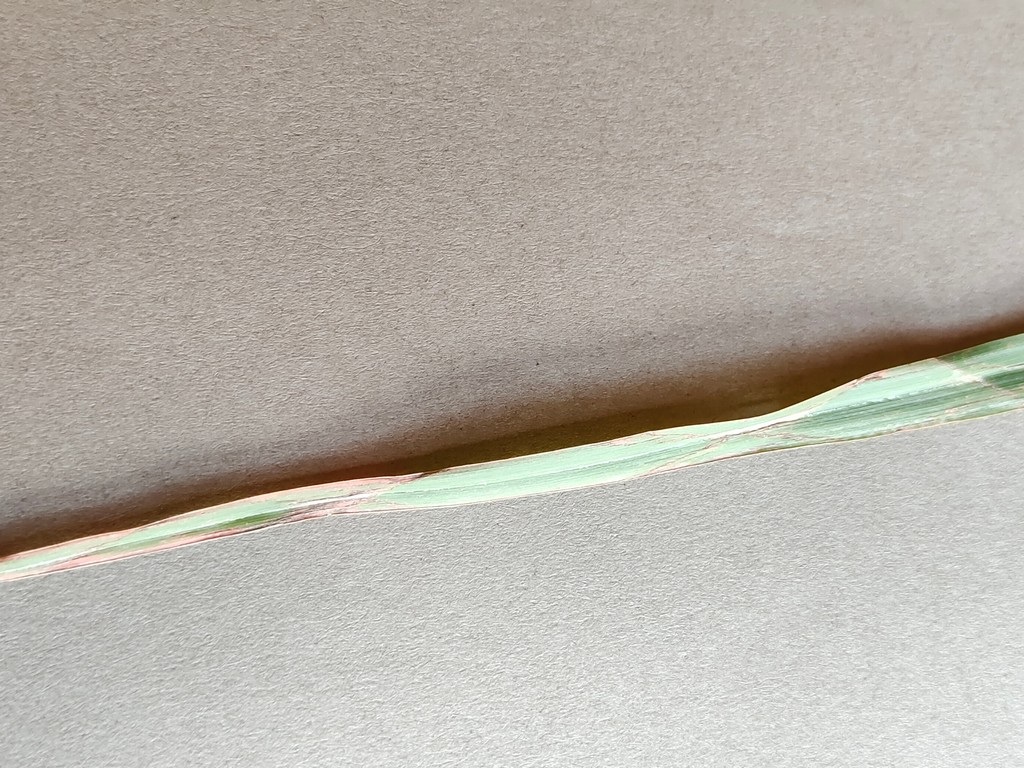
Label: Unhealthy